Wellingborough School

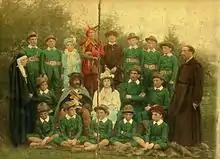
The cast of Colin McAlpin's opera "Robin Hood", at Wellingborough School, ca.1885

The original school was a Tudor grammar school in the centre of the town; its original building, built 1617 at a cost of 25 pounds, still survives, now occupied by a local cafe. In January 1881 the school moved under the 28th headmaster to its present site on the edge of Wellingborough.